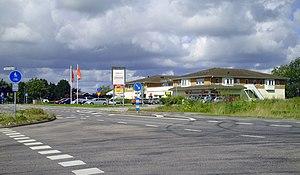
Väröbacka est une localité de Suède située dans la commune de Varberg du comté de Halland. Elle couvre une superficie de 0,95 km². En 2010, elle compte 630 habitants.